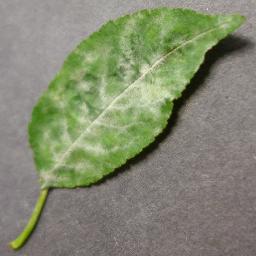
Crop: cherry
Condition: (including_sour)_powdery_mildew